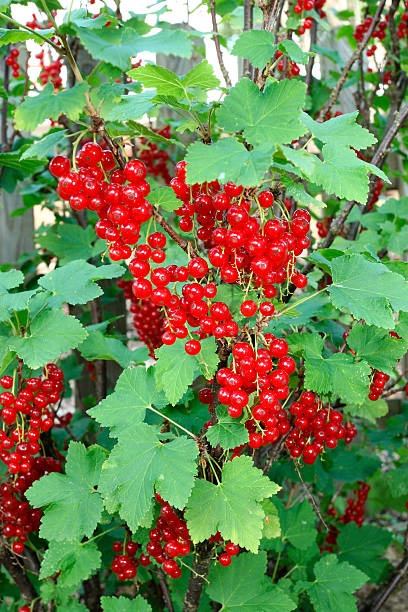
Label: redcurrant